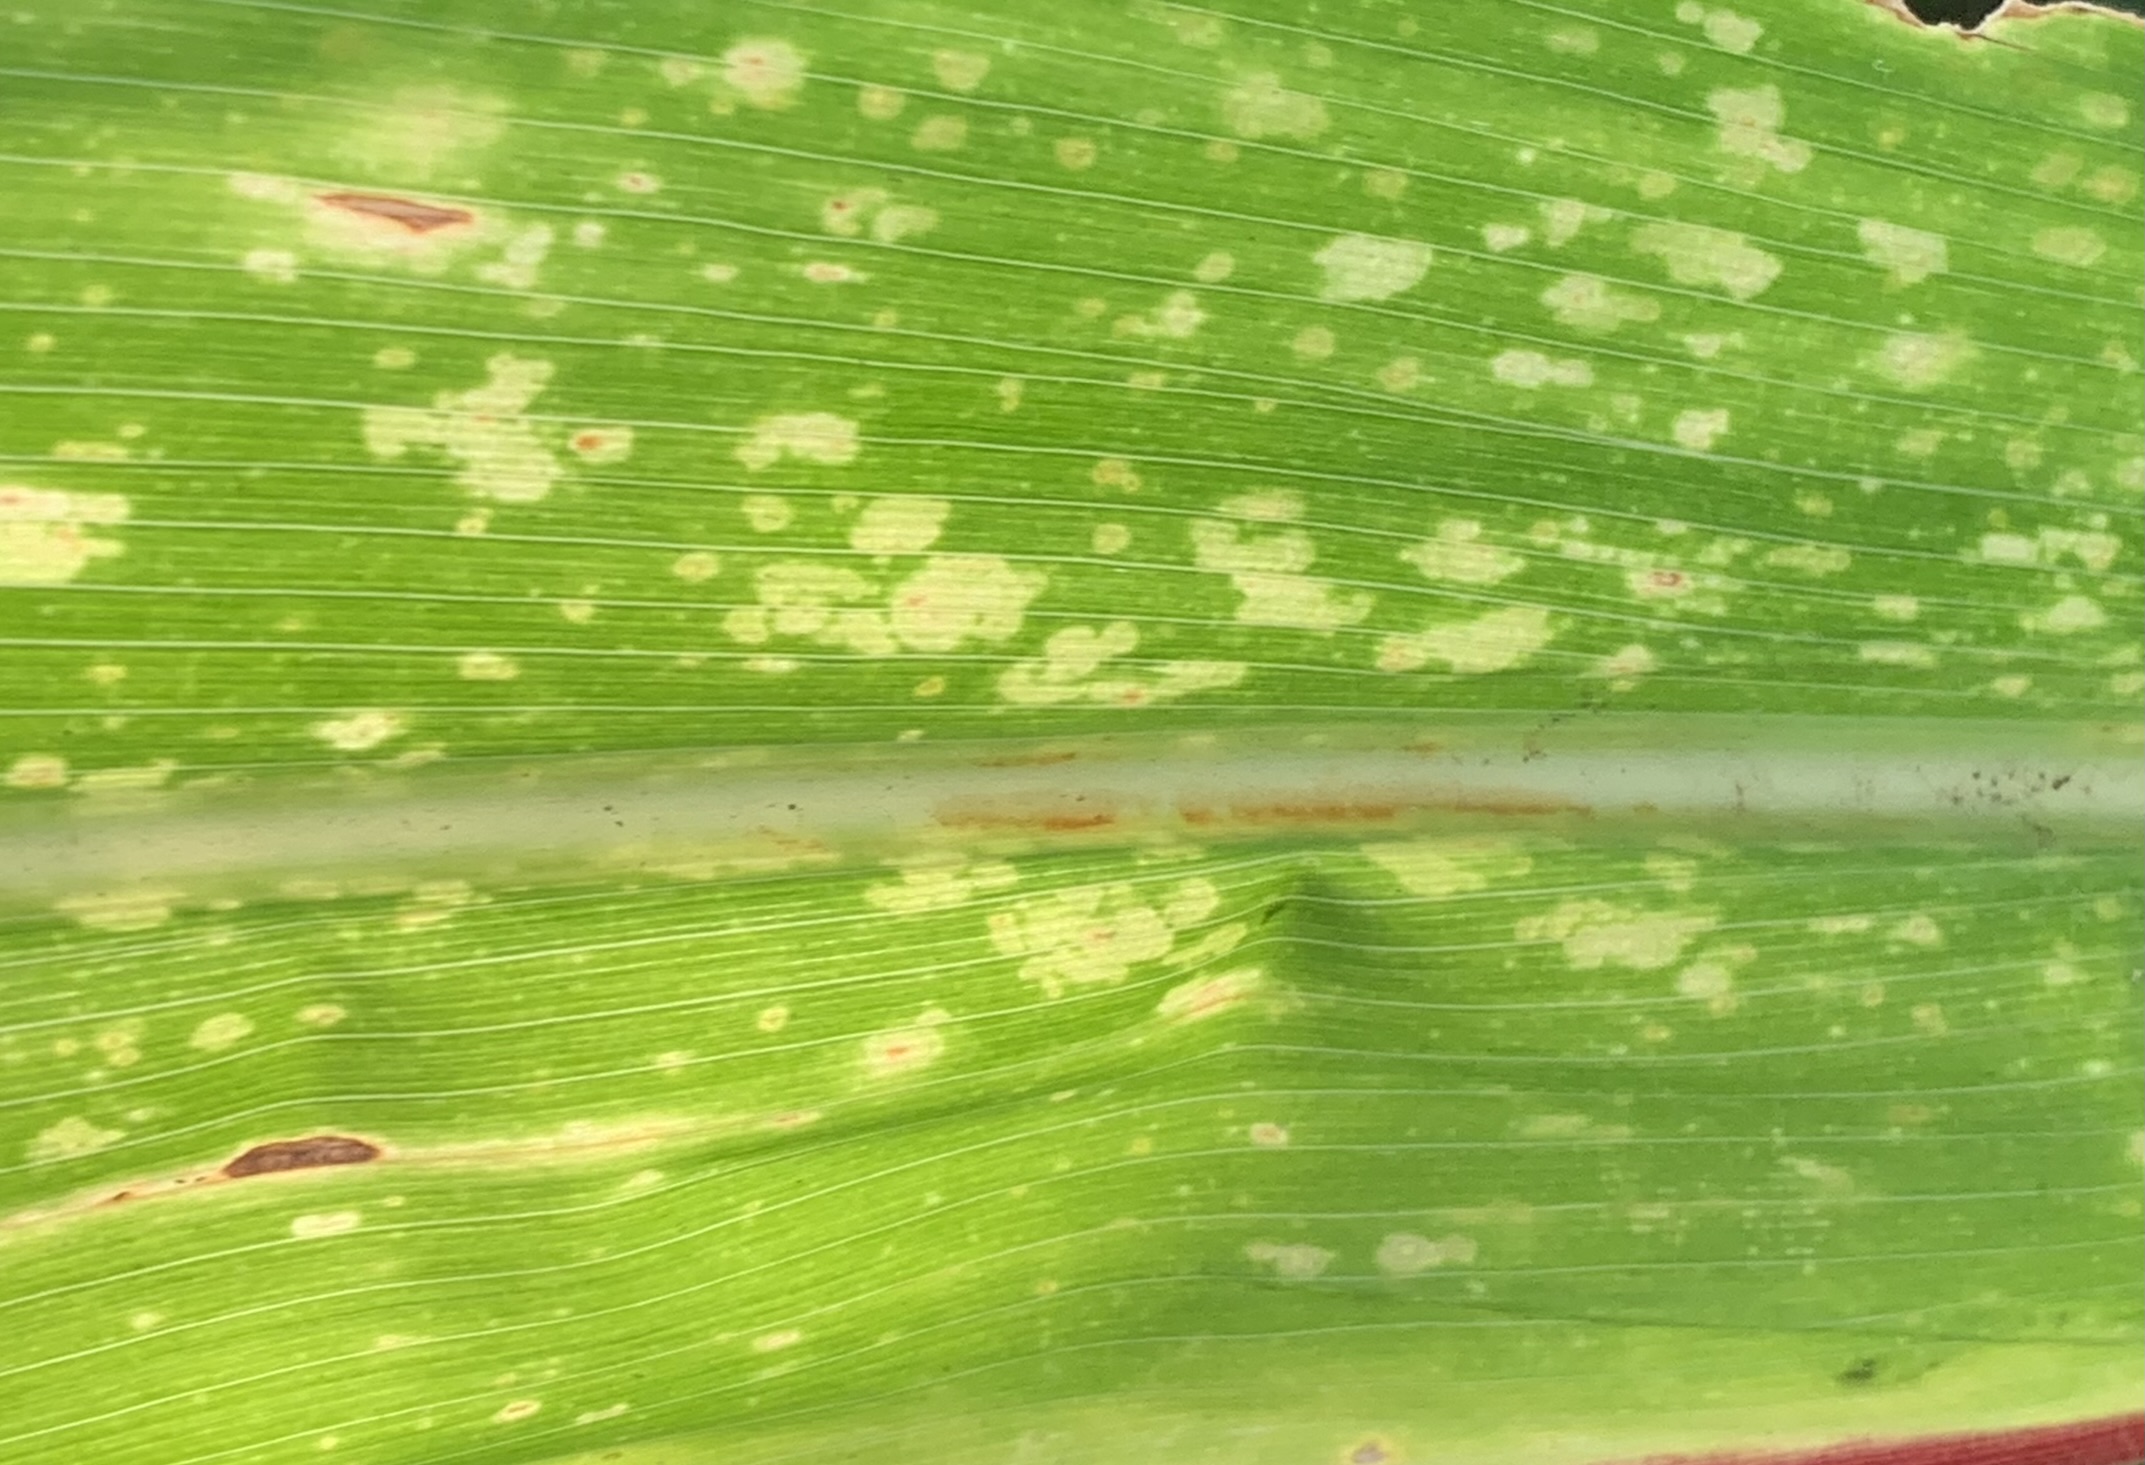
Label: MLN